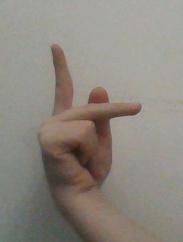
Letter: dha